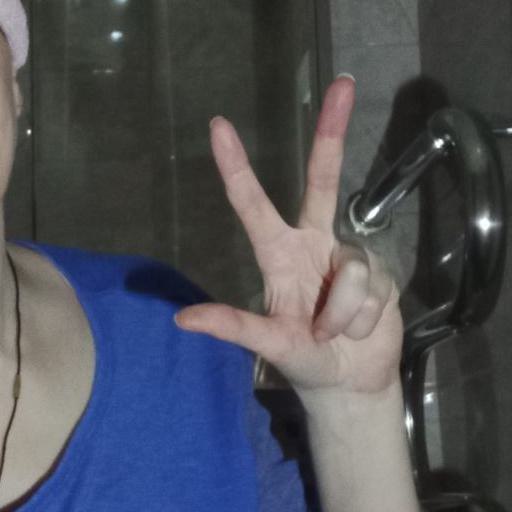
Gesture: three2